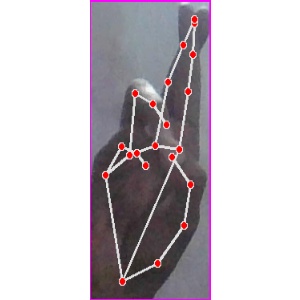
अक्षर: र